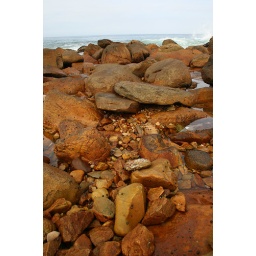
Rocks stained yellow and orange by minerals; Mossel Bay, South Africa